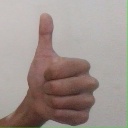
अक्षर: थ